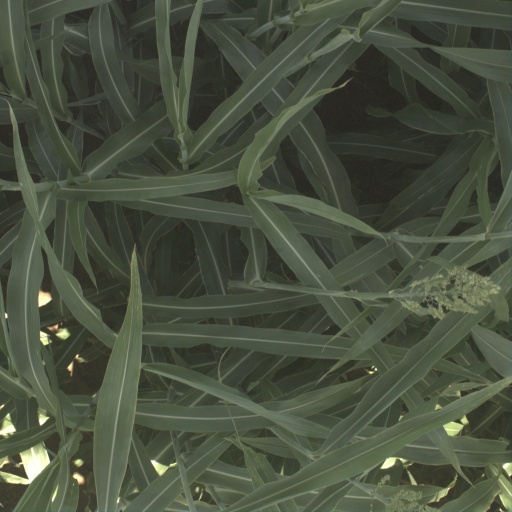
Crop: sorghum